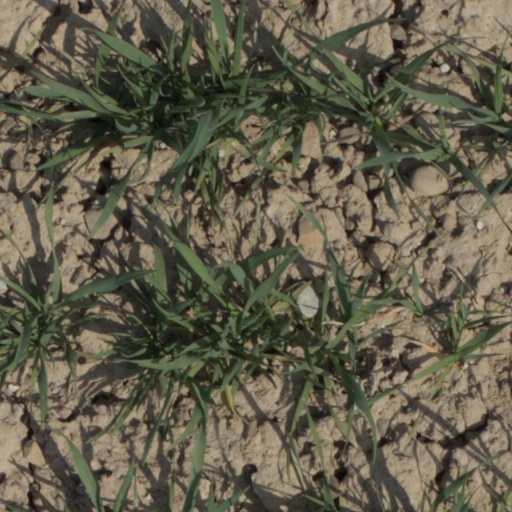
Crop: wheat